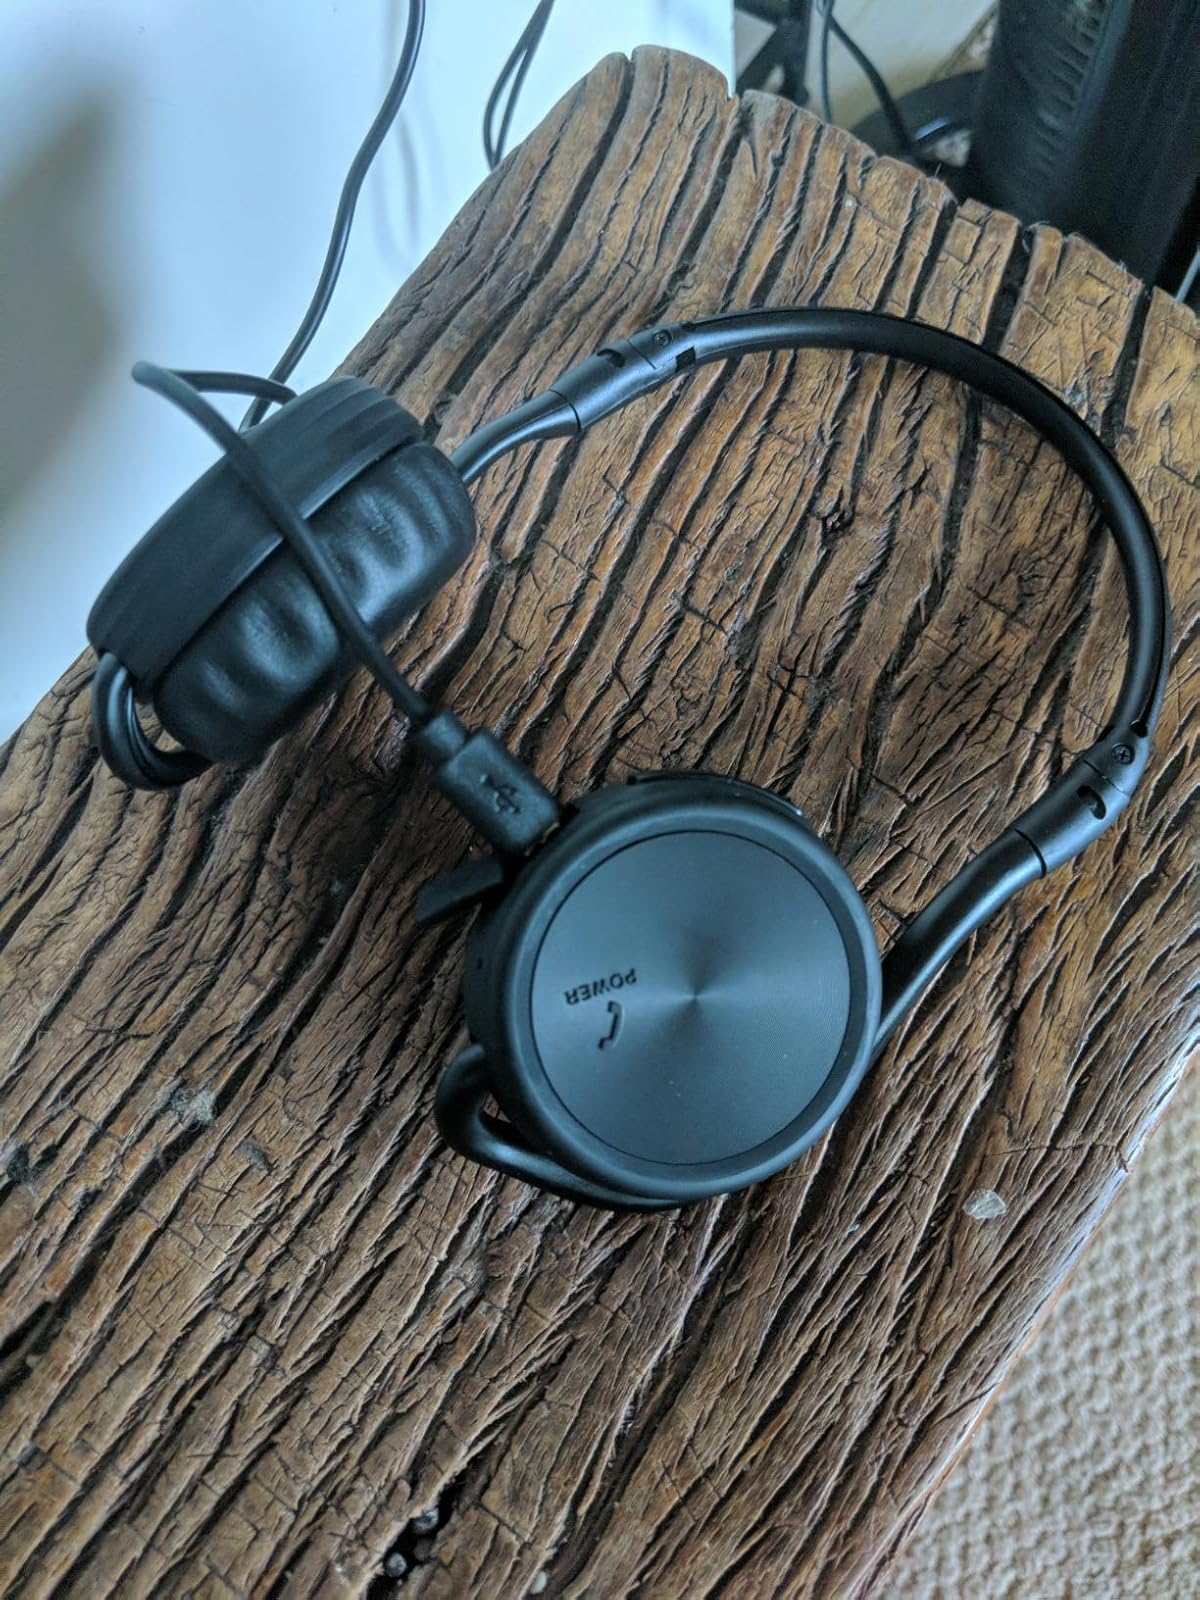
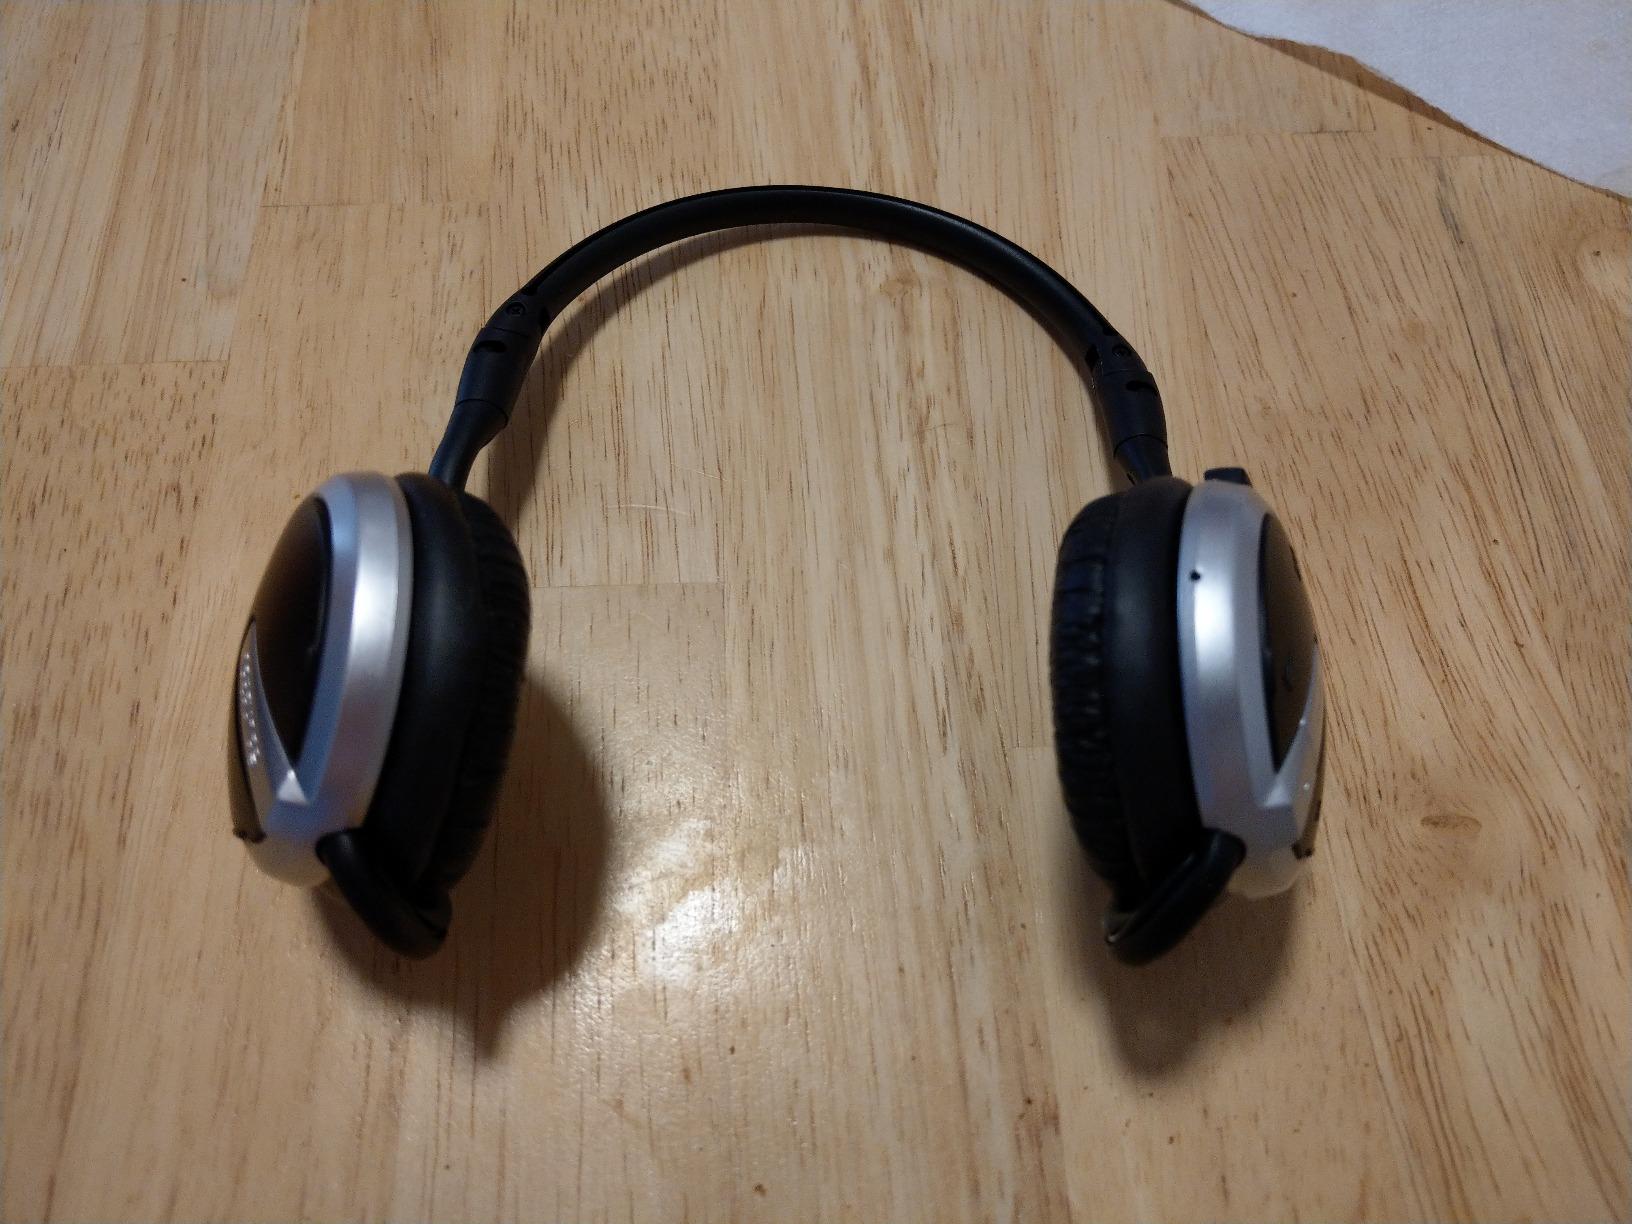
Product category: headphones
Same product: no